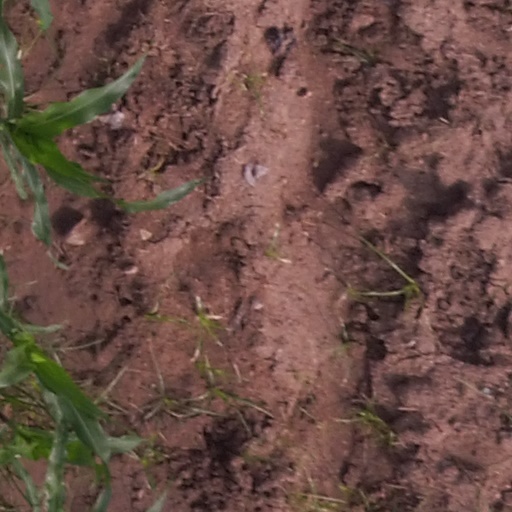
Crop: maize; corn